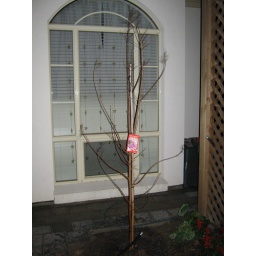
new tree in front window